English society

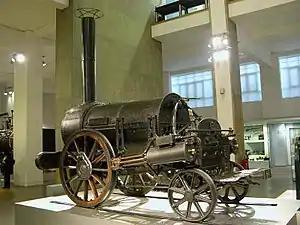
The railways changed communications and society dramatically

Communication improved rapidly. Stage coaches, canal boats, steam ships and most notably the railways all speeded up the movement of people, goods and ideas. New communication methods were very fast if not instantaneous, including the telegraph, the telephone and the trans-oceanic cable.